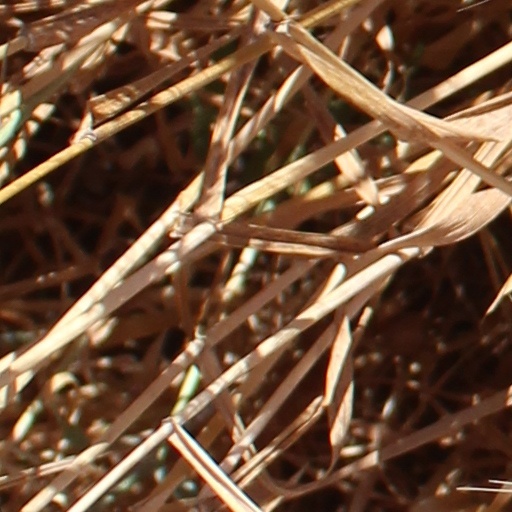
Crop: wheat